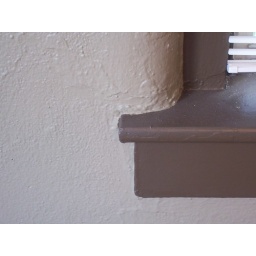
Corner of window in bedroom